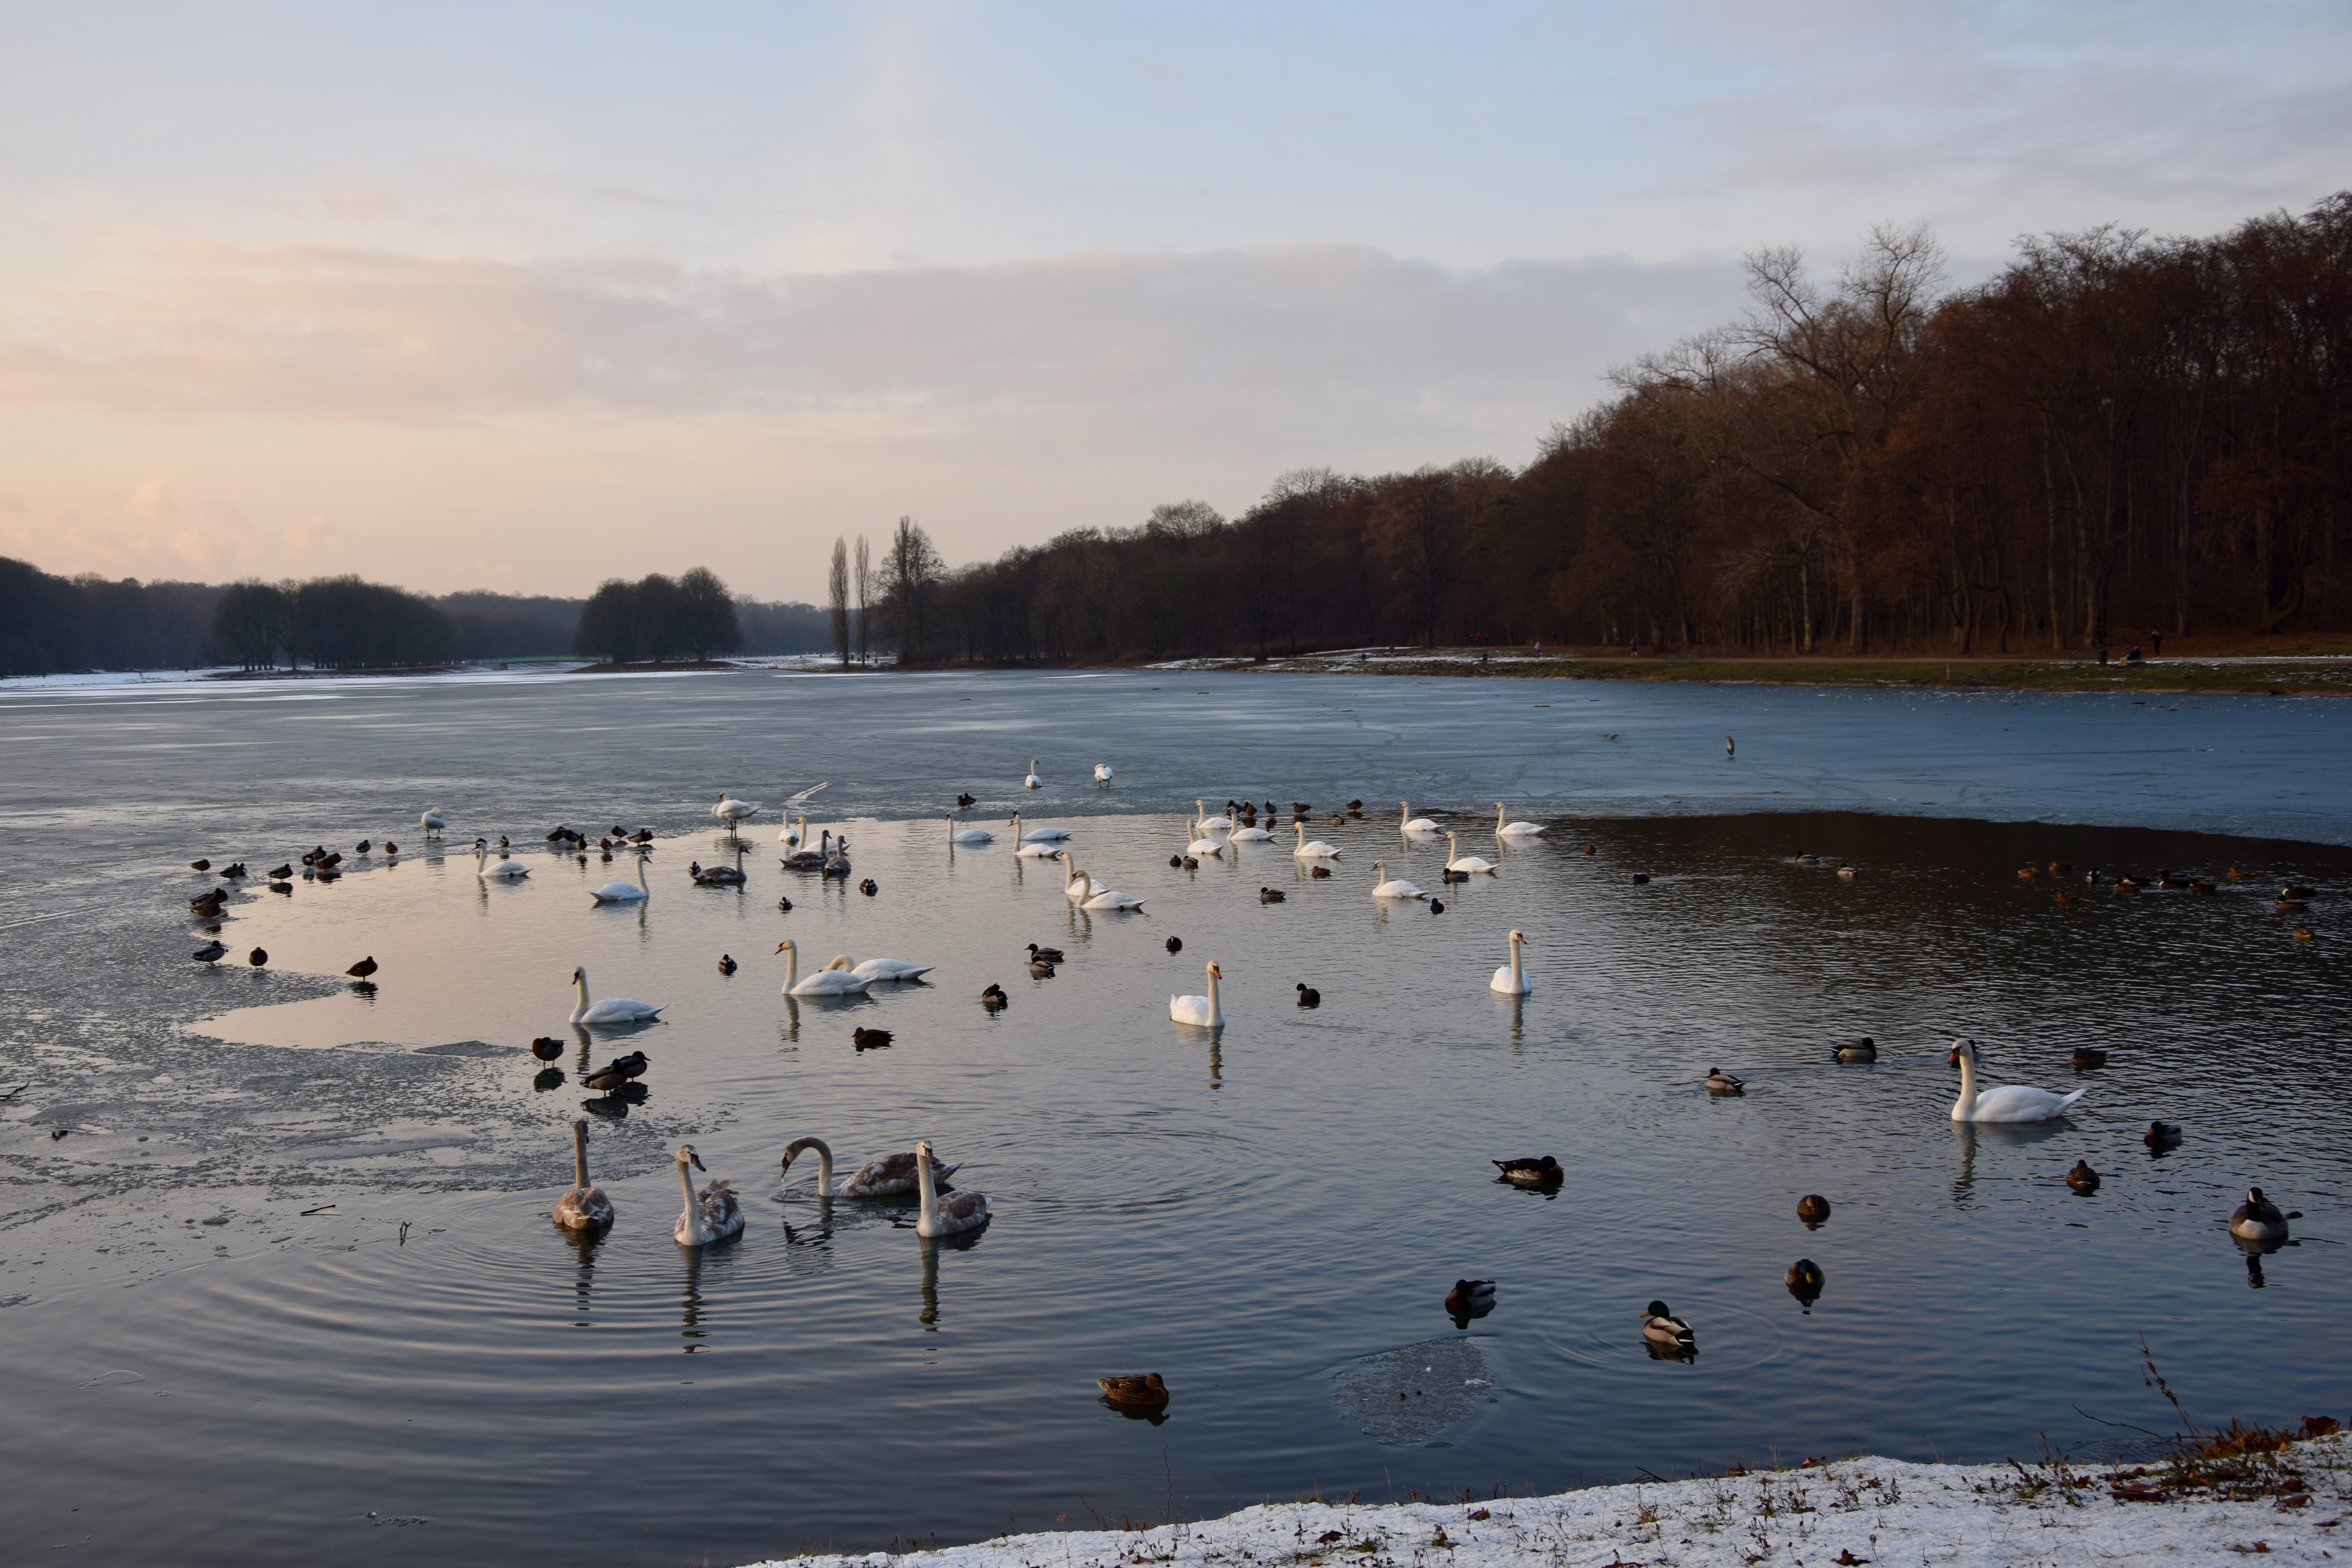
beach, sea, water, snow, winter, bird, sun, sunset, morning, shore, lake, frost, reflection, season, frozen lake, body of water, duck, swans, cologne, waterfowl, waters, water bird, wintry, winter magic, time of year, mirroring, ice cover, ducks geese and swans